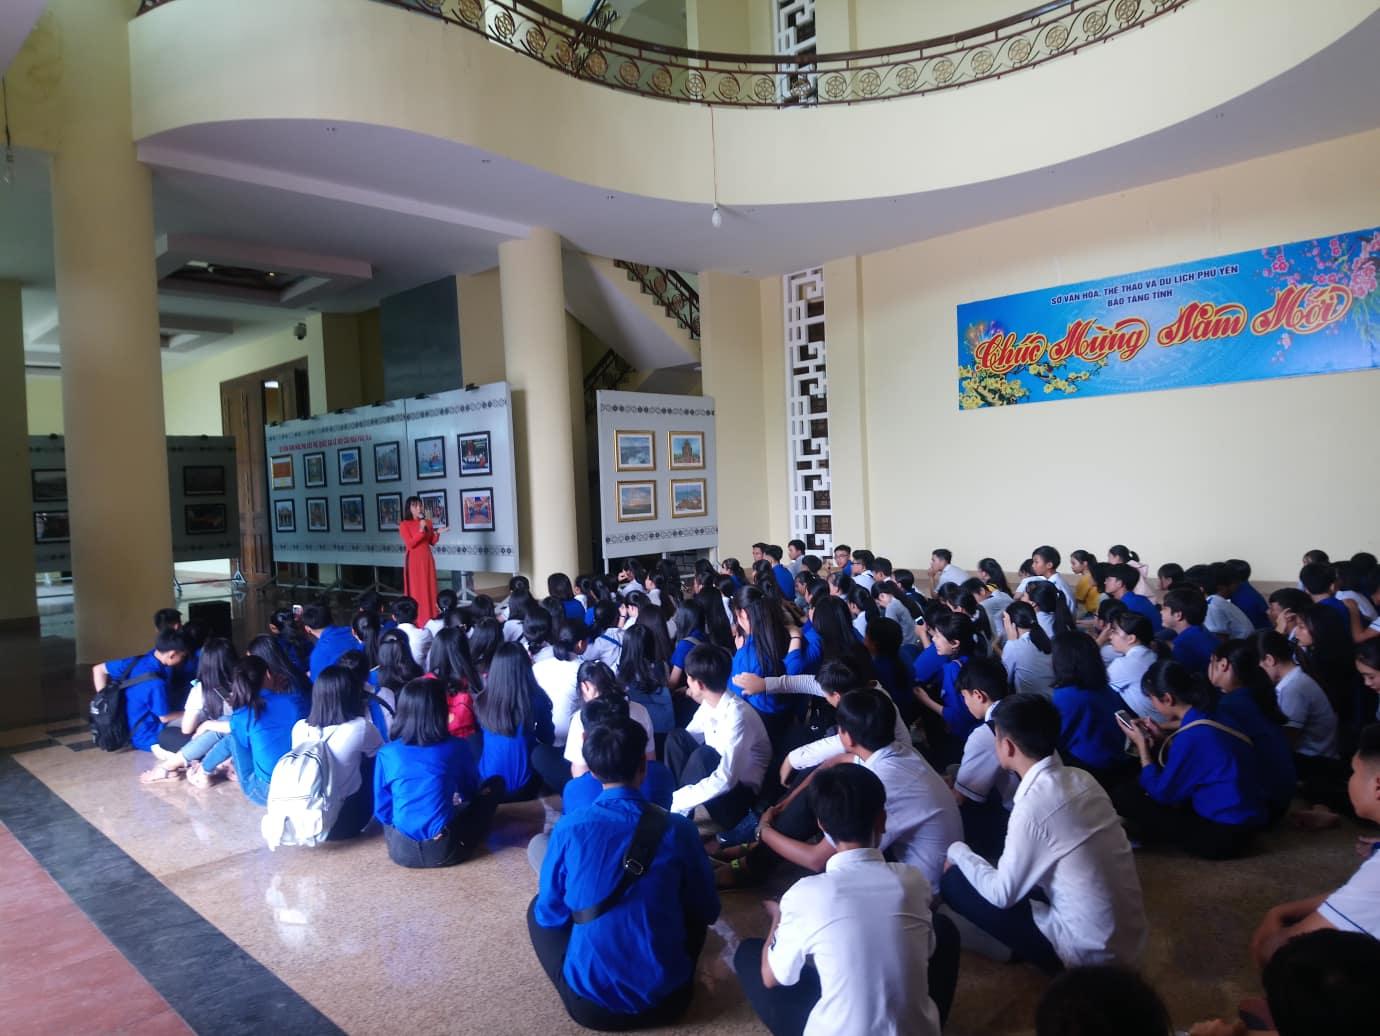
ở bên trong căn phòng trưng bày có đám đông đang ngồi nghe thuyết minh